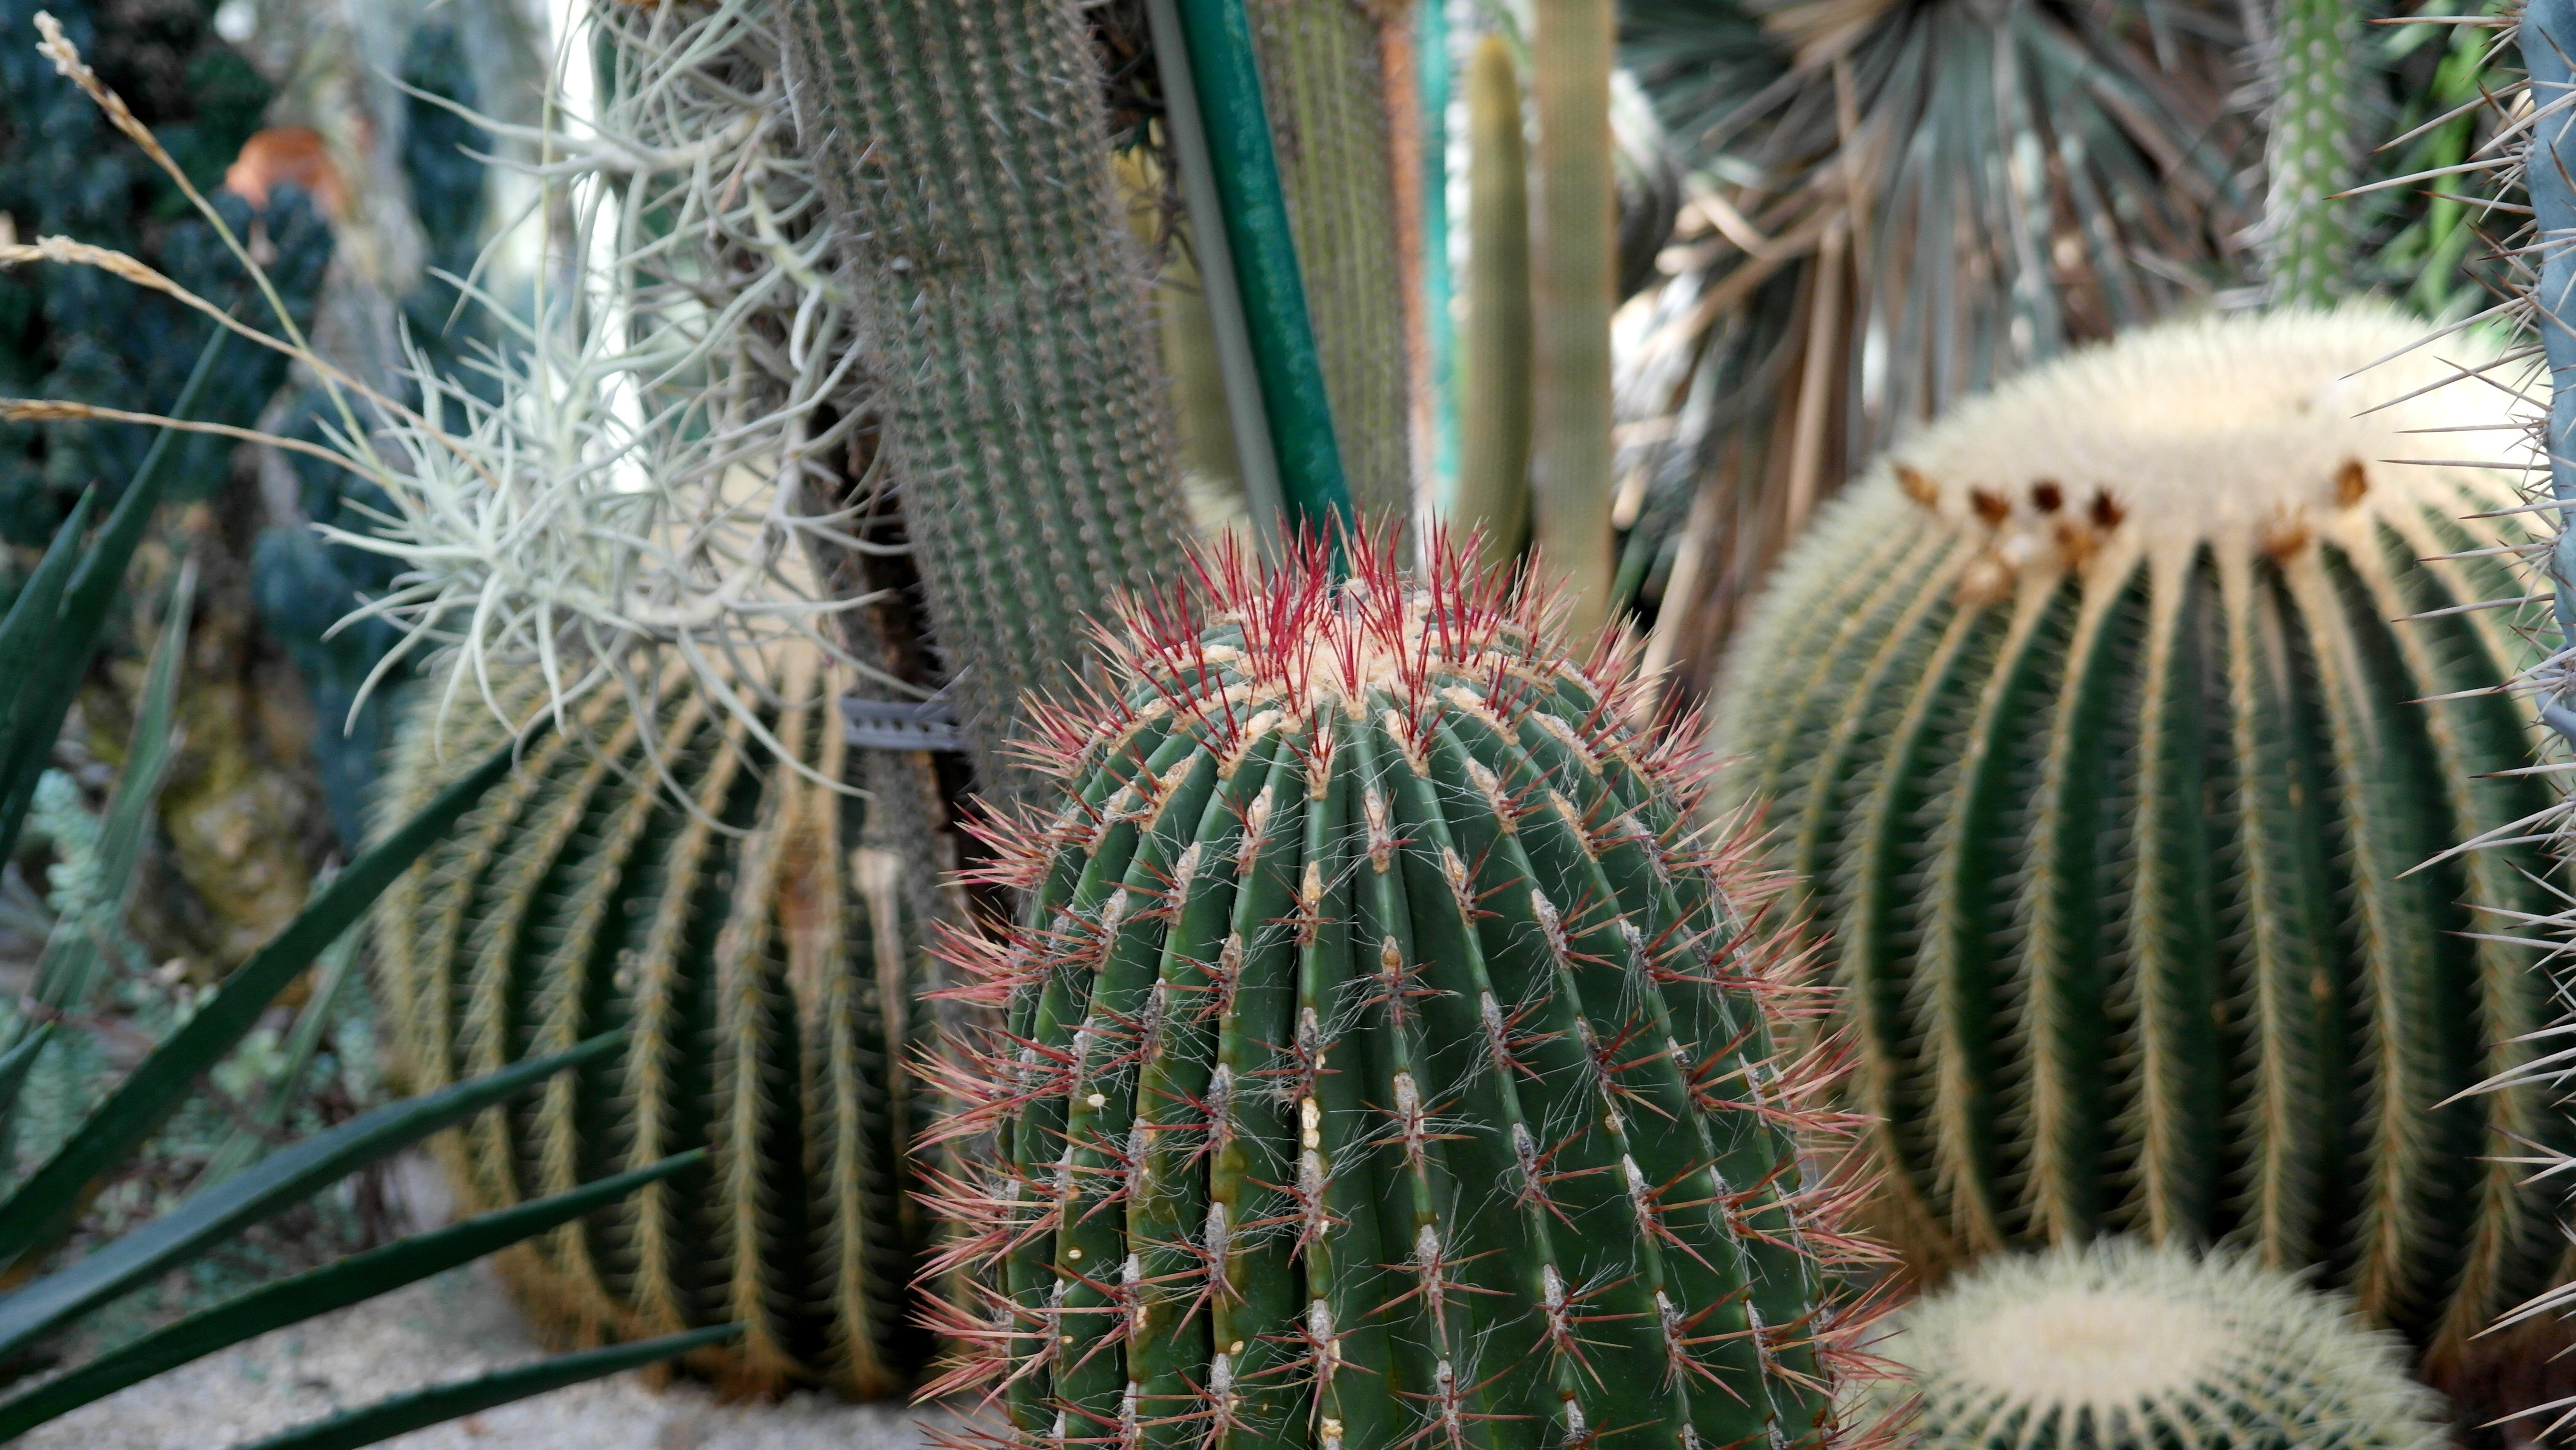
nature, cactus, plant, flower, botany, flora, thorns, caryophyllales, pointed, flowering plant, plant stem, land plant, thorns spines and prickles, hedgehog cactus, san pedro cactus